Benjamin Guy Babington

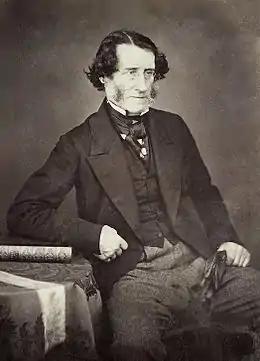
Benjamin Guy Babington c. 1866

Benjamin Babington was born on 5 March 1794, the son of the physician and mineralogist William Babington (1756–1833) and his wife, Martha Elizabeth (née Hough) Babington.